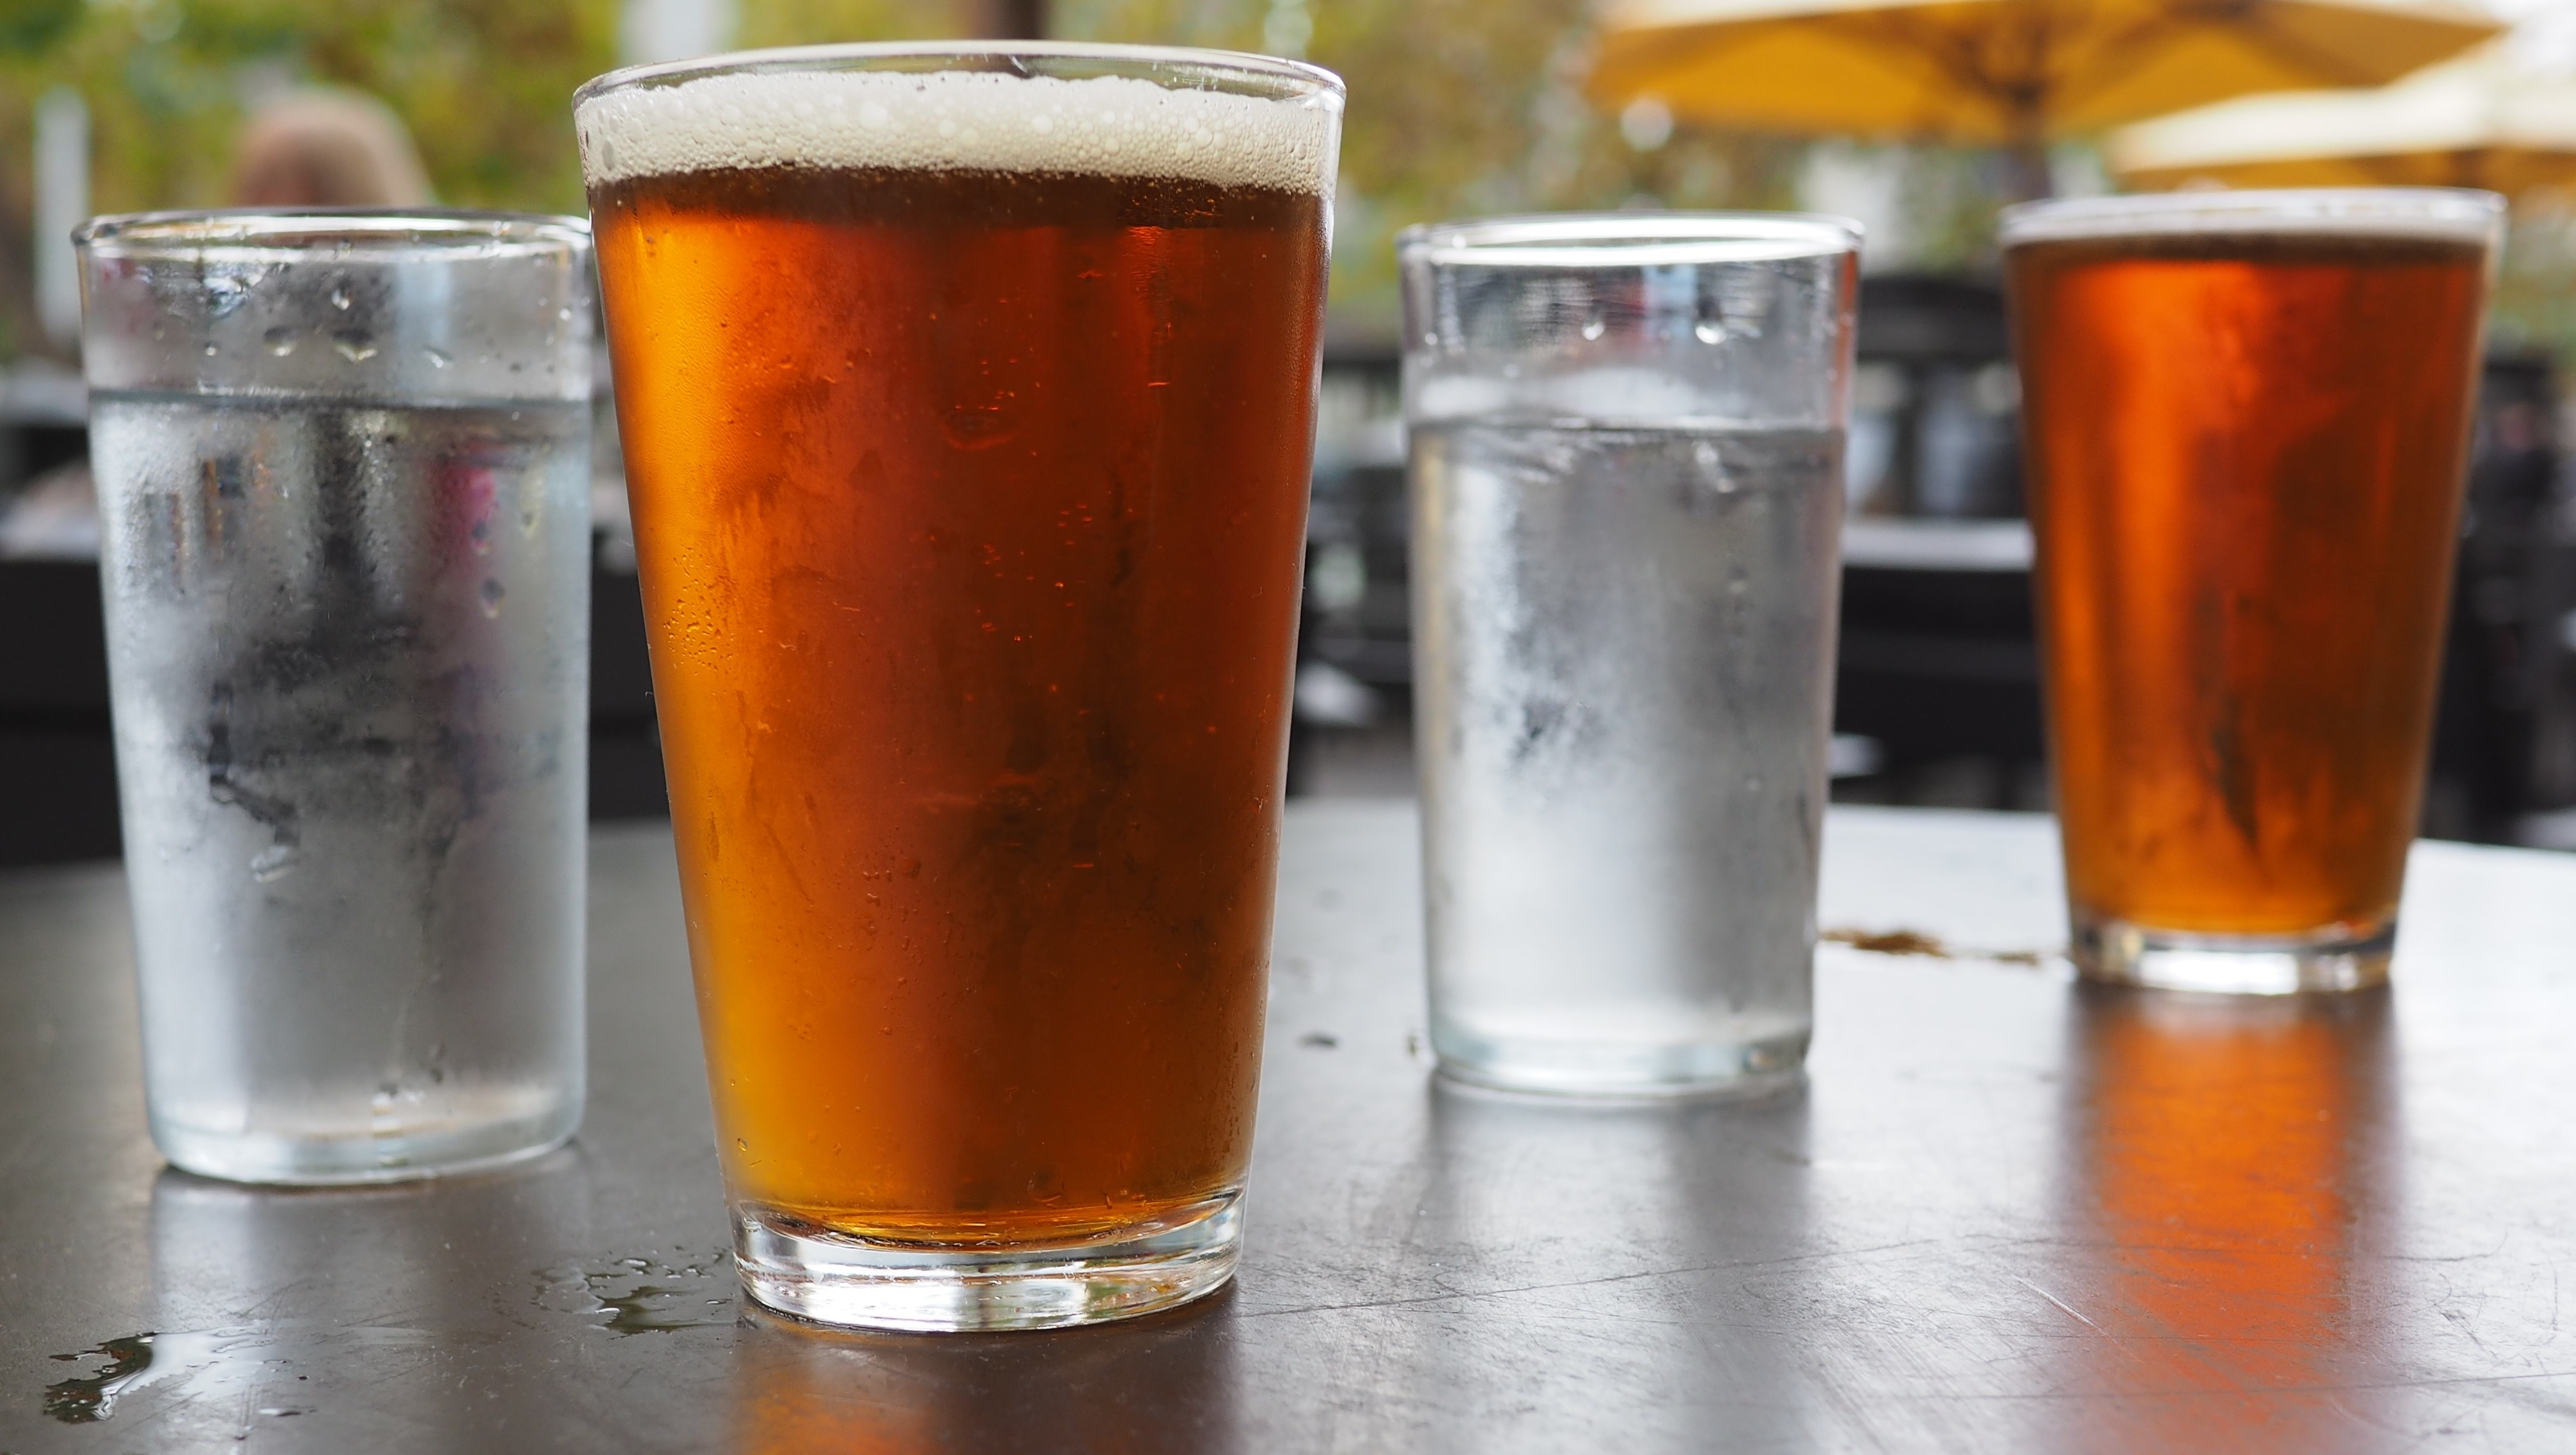
drink, beer, cocktail, ale, alcoholic beverage, beer glass, grog, distilled beverage, pint us, non alcoholic beverage, beer cocktail, long island iced tea, cuba libre